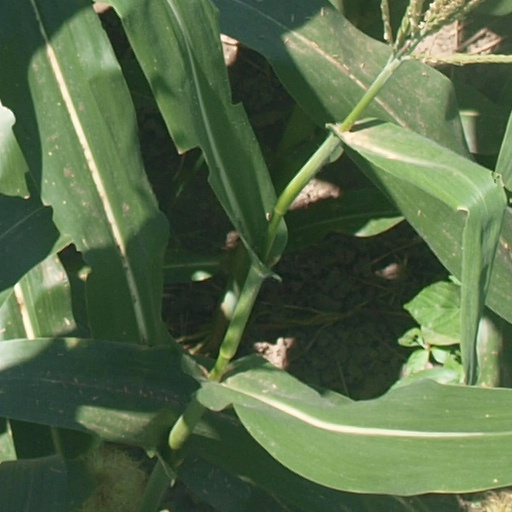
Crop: maize; corn